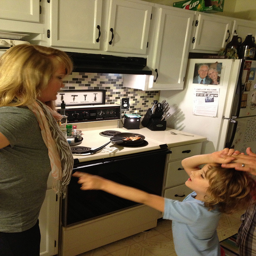
A little boy in a kitchen is pointing.
The young child is fighting with his mother in the kitchen.
A young child points at his mother while holding a hand.
A boy points at a woman while standing in a kitchen.
A small child pointing at an lady with her hands behind her.